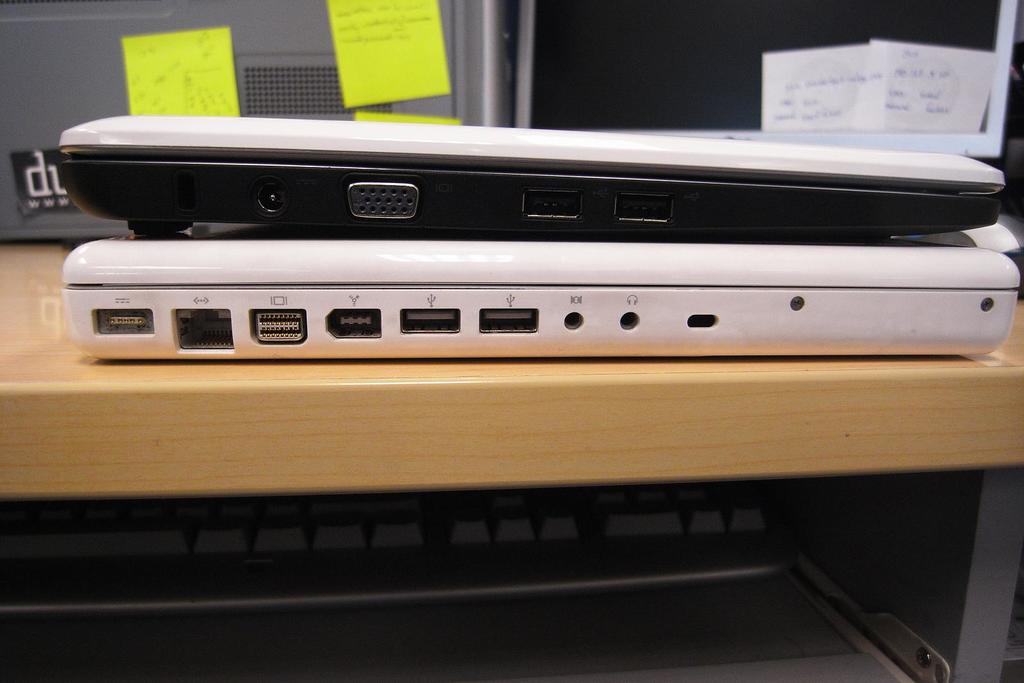
Label: others